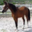
Label: horse